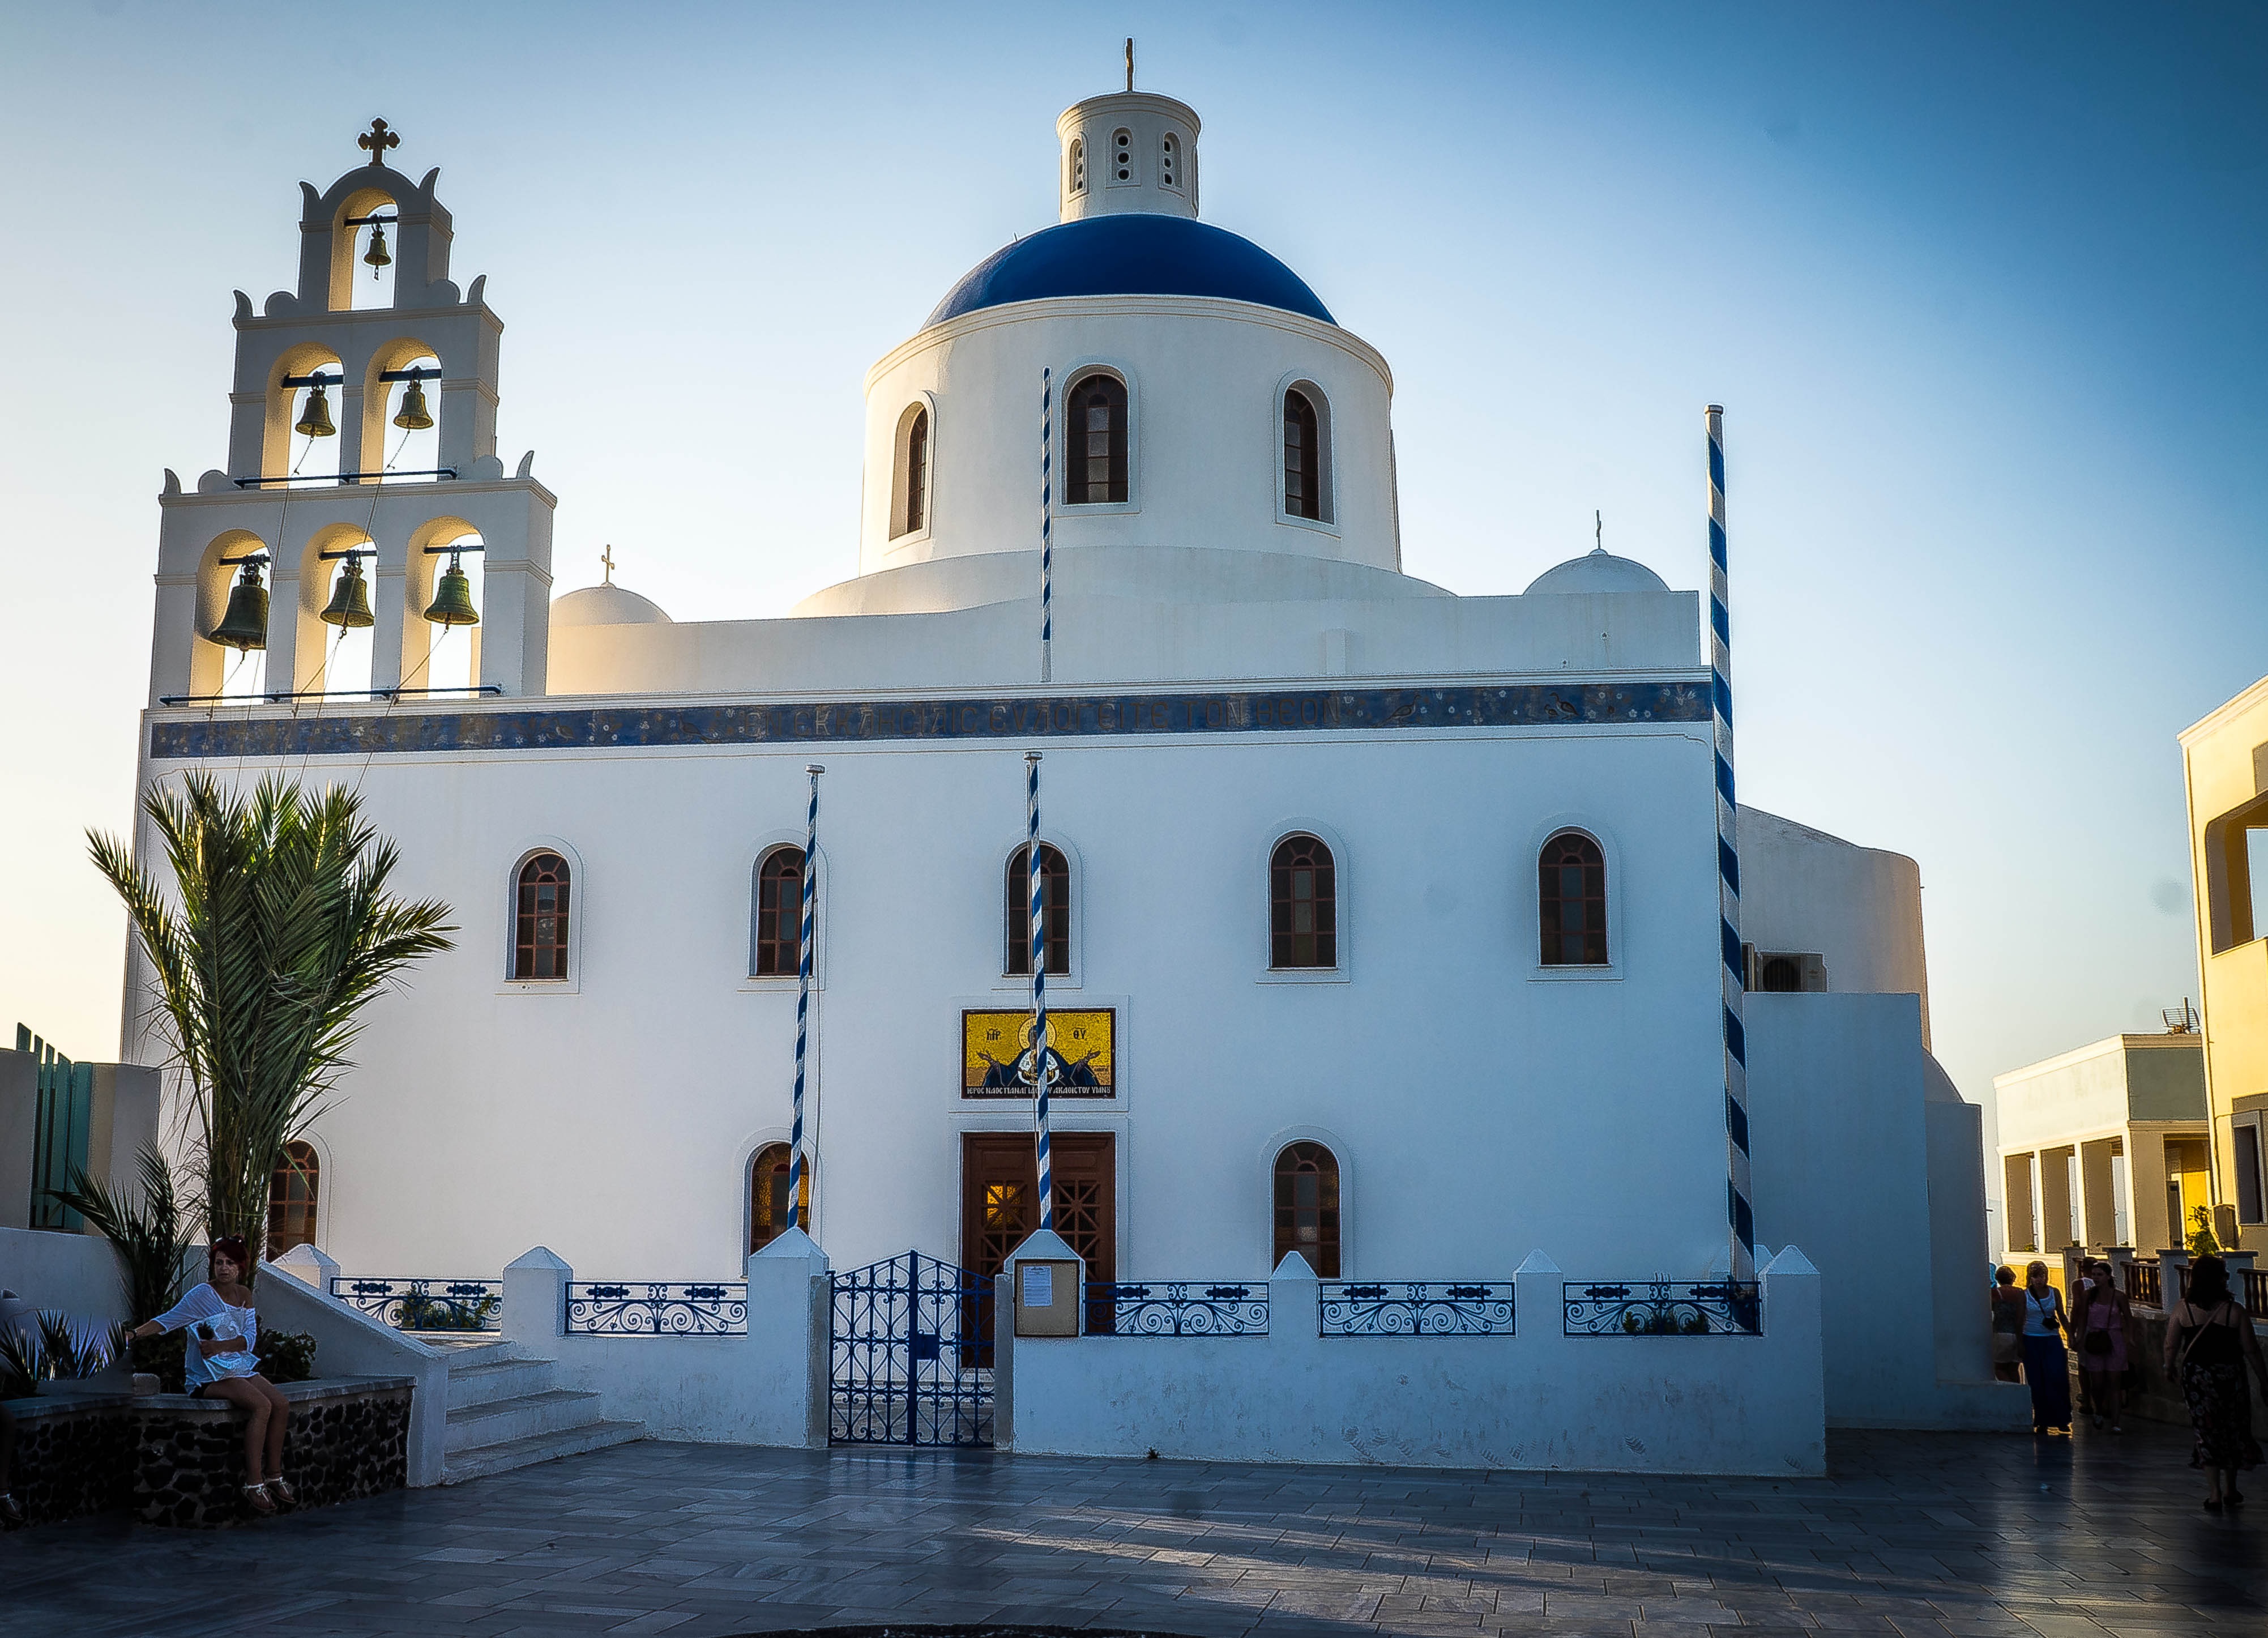
architecture, sky, white, town, view, building, vacation, travel, europe, greek, mediterranean, holiday, island, landmark, blue, church, tourism, place of worship, santorini, monastery, greece, mosque, beautiful, oia, spanish missions in california